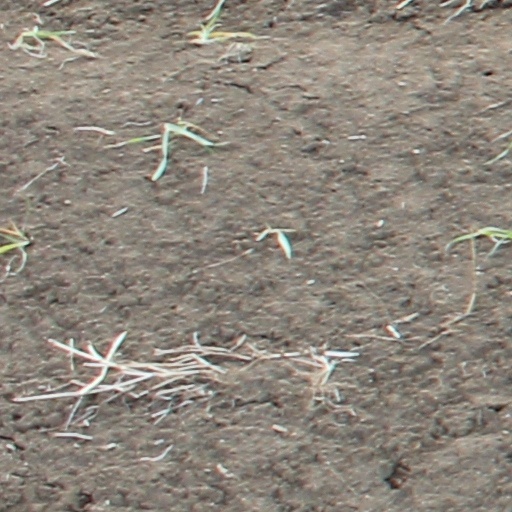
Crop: wheat